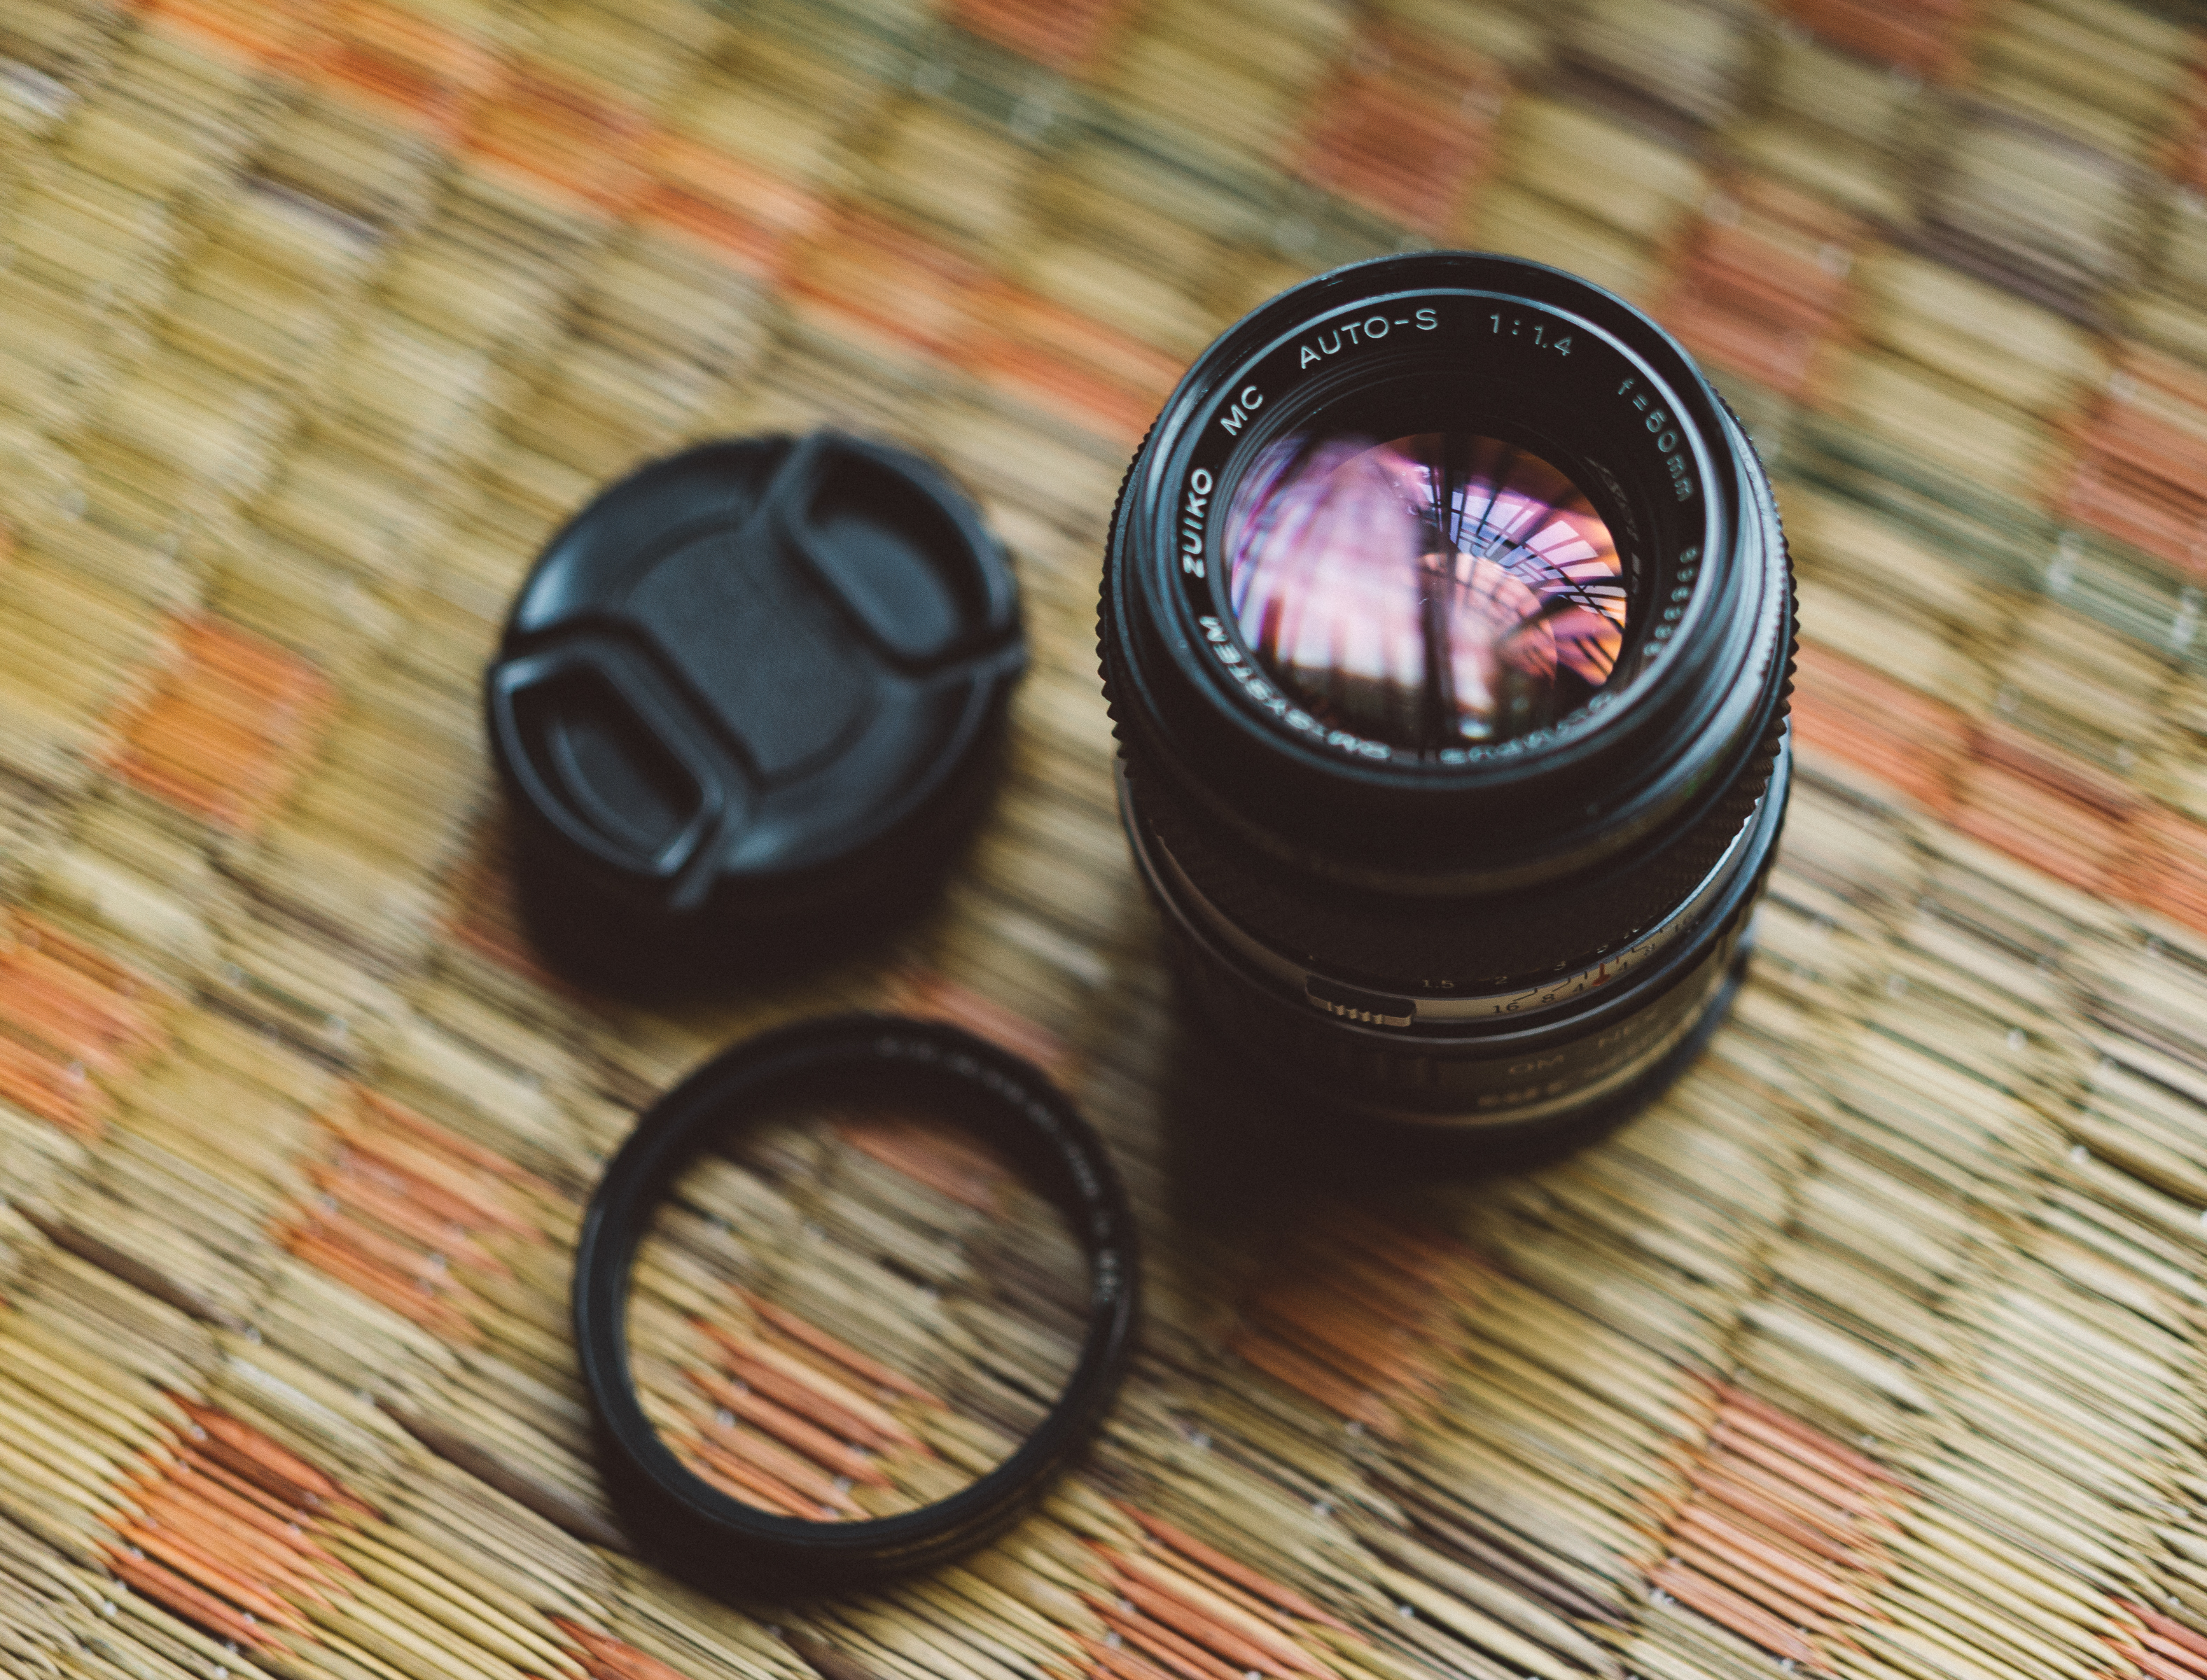
hand, blur, technology, reflection, lens, equipment, color, human body, focus, eye, organ, camera lens, man made object, placemat